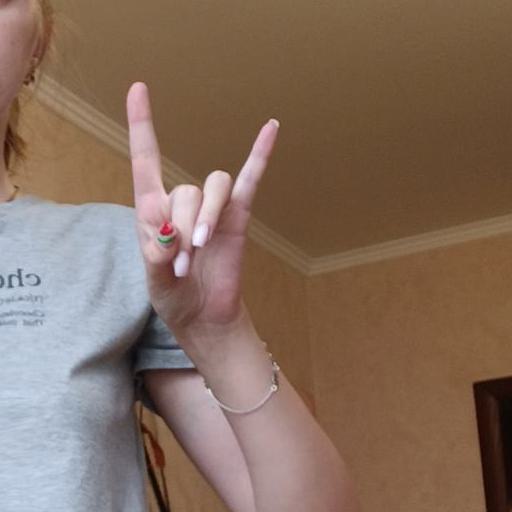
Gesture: rock